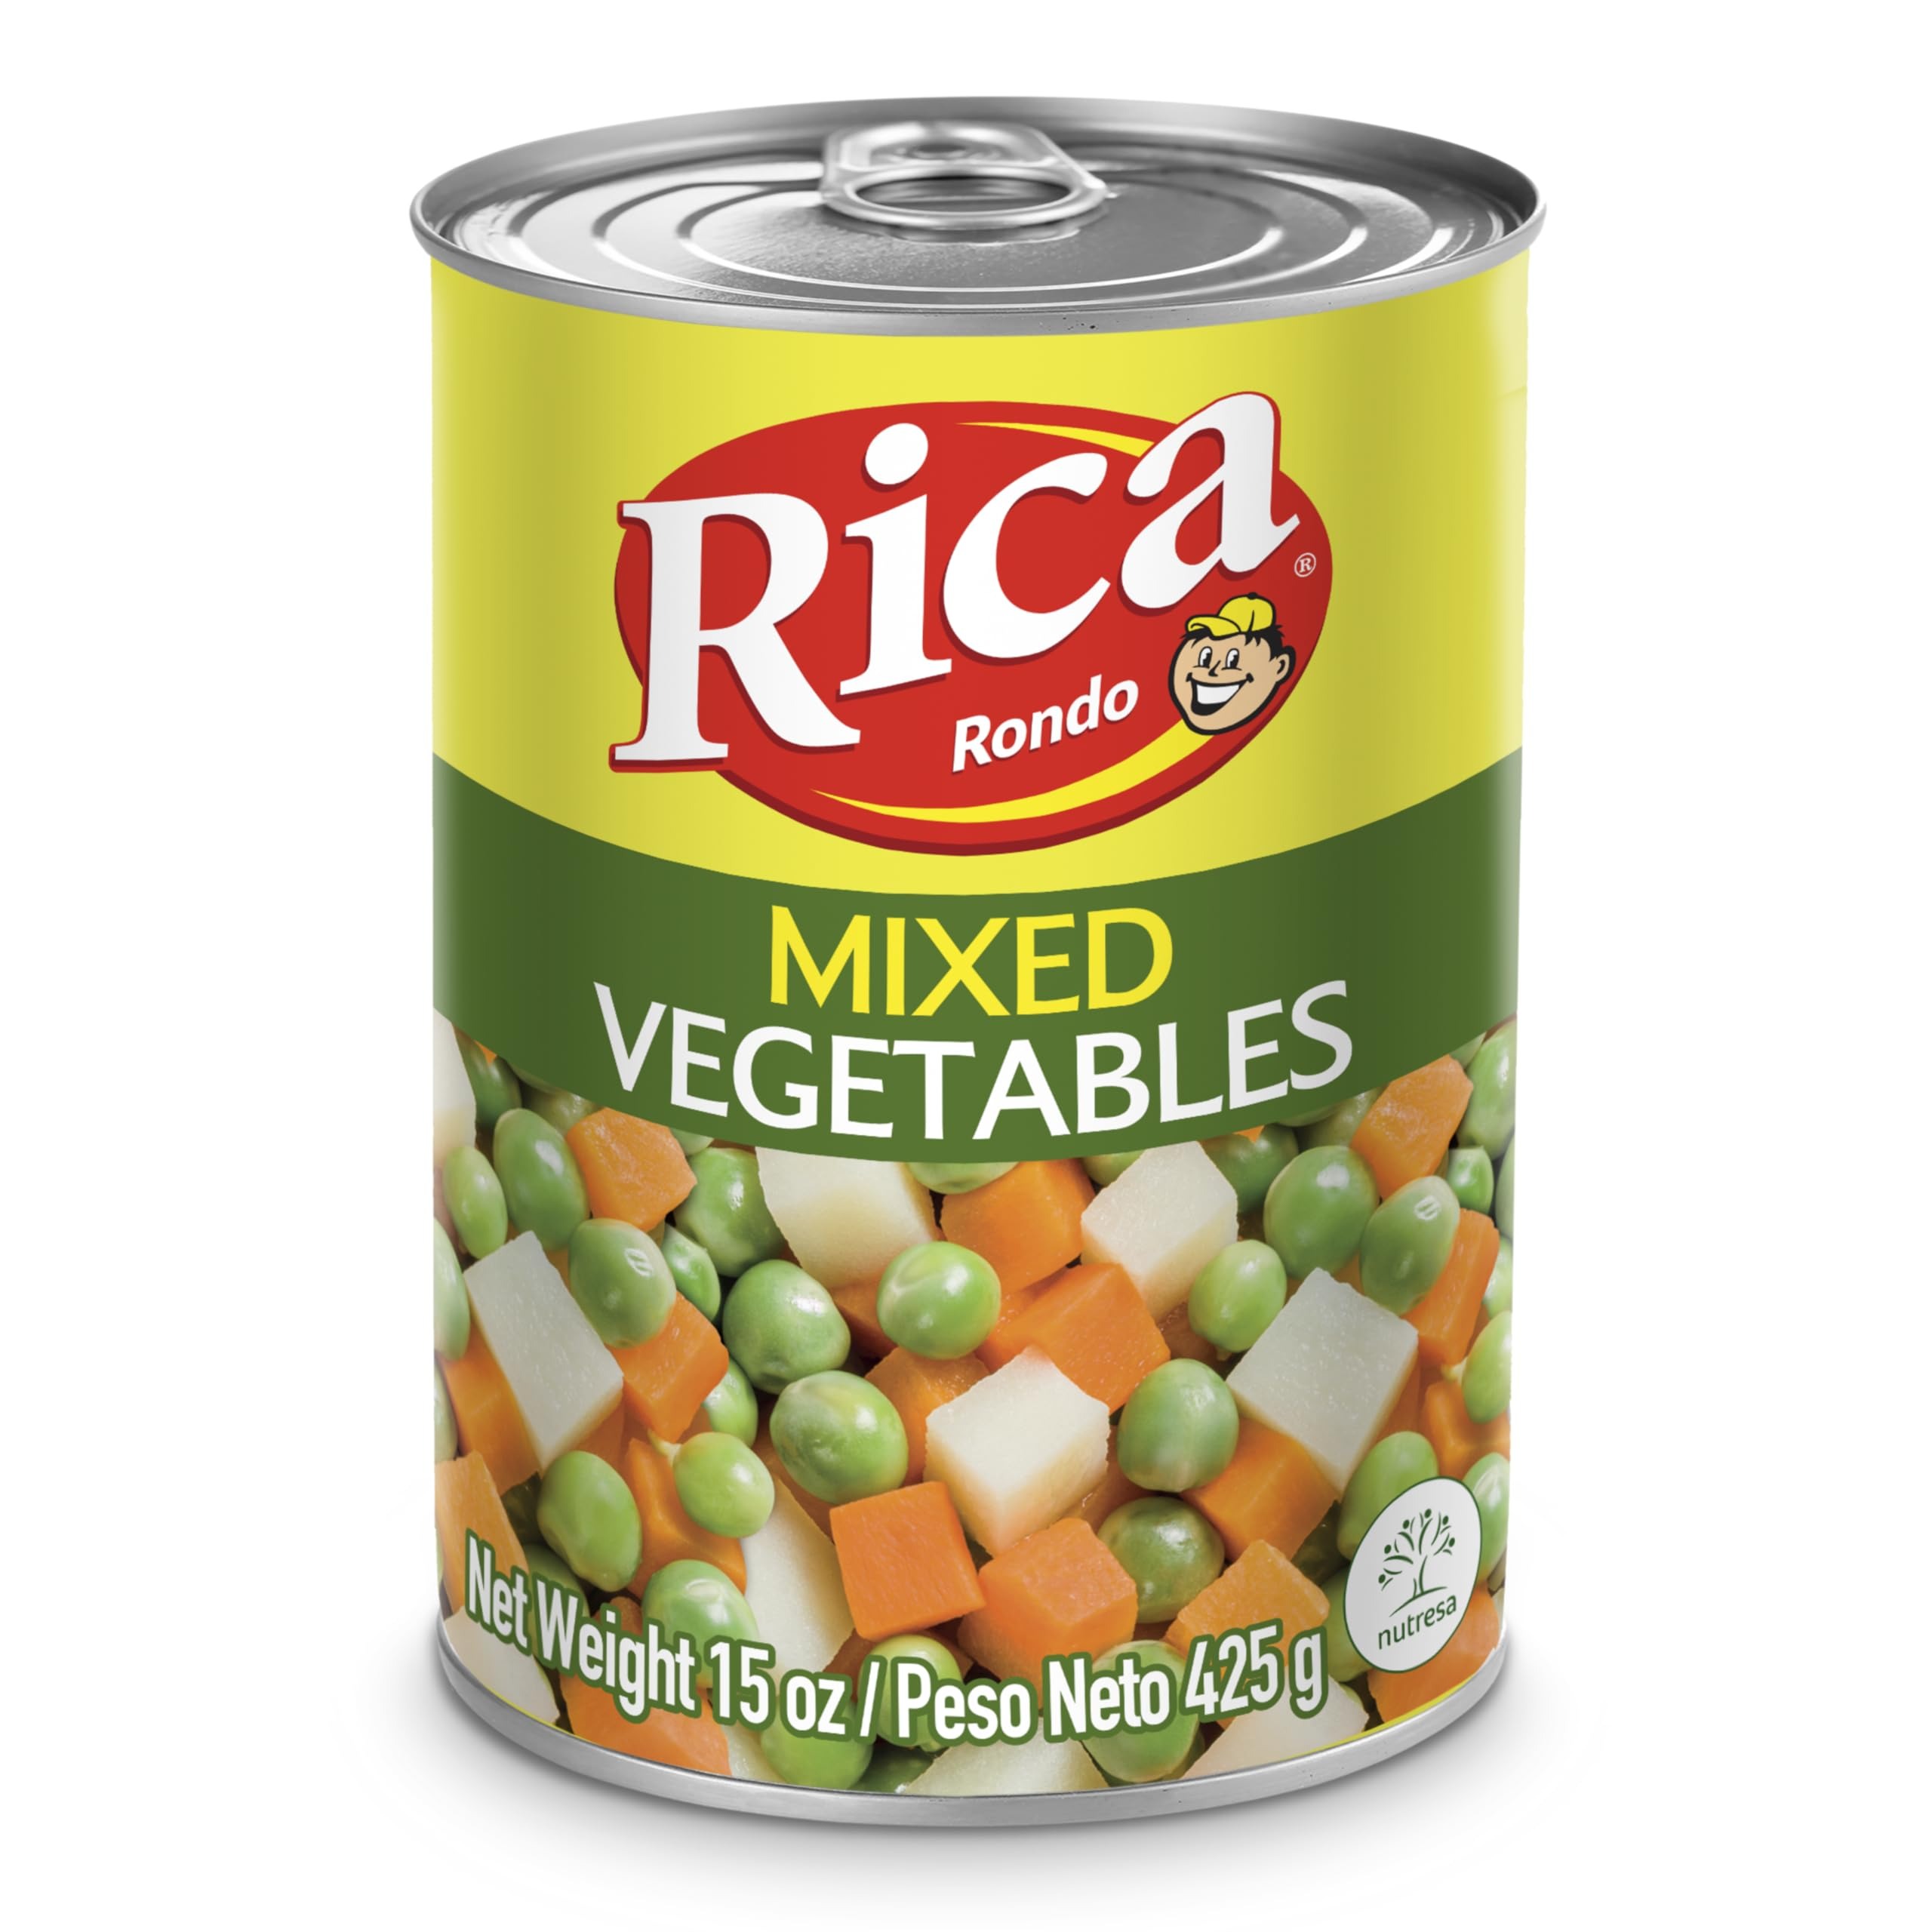
Item Name: RICA MIXED VEGETABLES Can 15 Oz (Pack of 12)
Bullet Point 1: Enjoy a delicious combination, potato, pea and carrot, the perfect mix to complement your preparations. They are a good source of fiber and do not contain preservatives.
Bullet Point 2: The vegetable mix is ​​a product with selected and carefully mixed natural ingredients that saves time in preparation because it is ready to consume.
Value: 180.0
Unit: Ounce

Price: 39.14